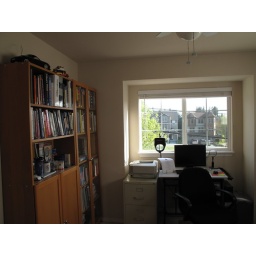
(i'd like white walls in here, but have no clue how to pick a white to put w/ basically red decor...)